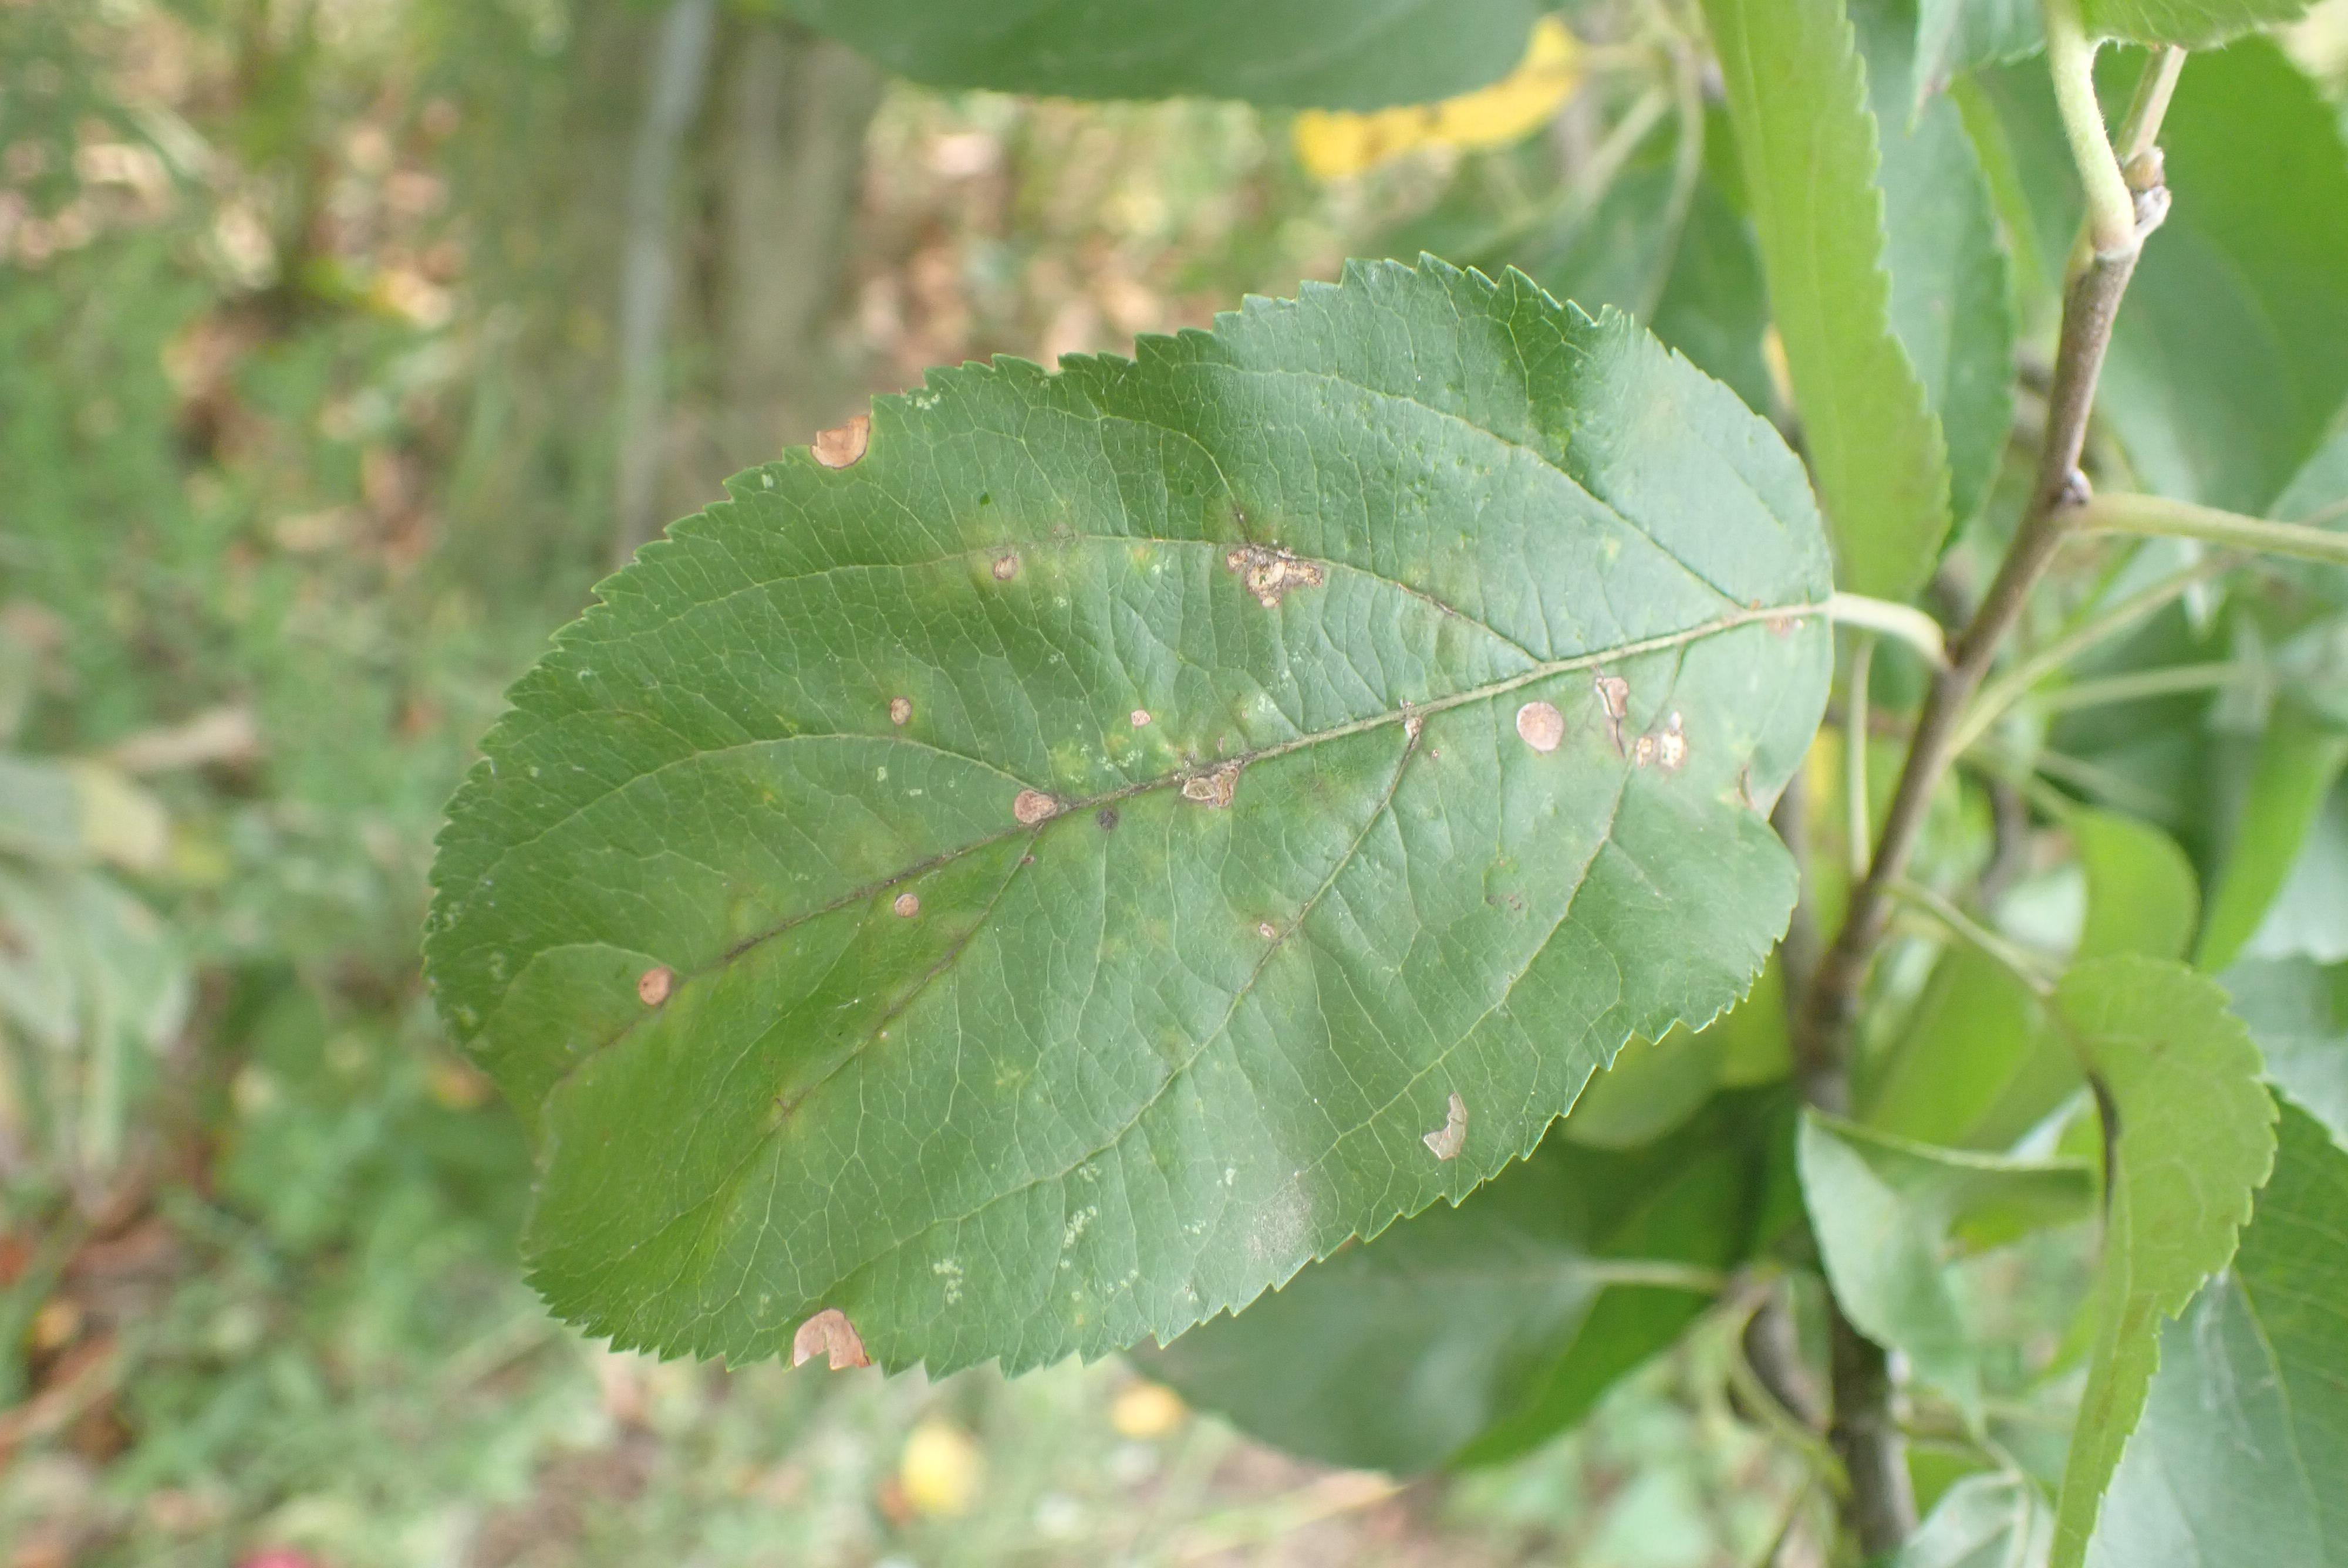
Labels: scab, frog_eye_leaf_spot